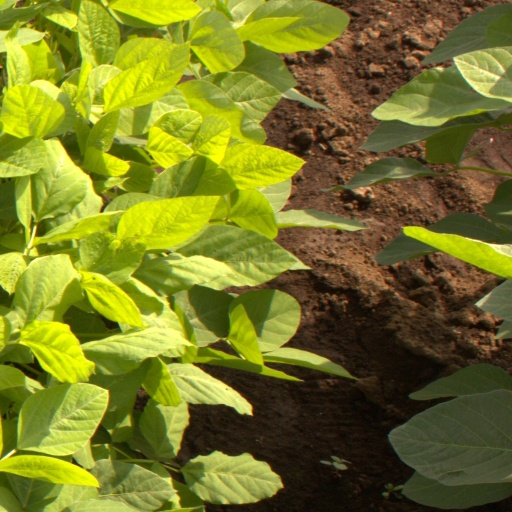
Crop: soybean